John Clay (running back)

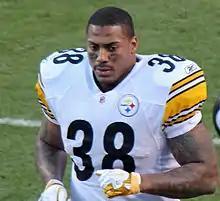
Clay with the Steelers in 2011

John Clay (born January 4, 1988) is an American former professional football player who was a running back in the National Football League (NFL). He played college football for the Wisconsin Badgers and was signed by the Pittsburgh Steelers as an undrafted free agent after the 2011 NFL draft.